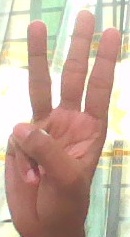
ASL sign: W